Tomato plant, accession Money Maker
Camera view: horizontal (90 deg, fisheye); turntable rotation: 300 degrees
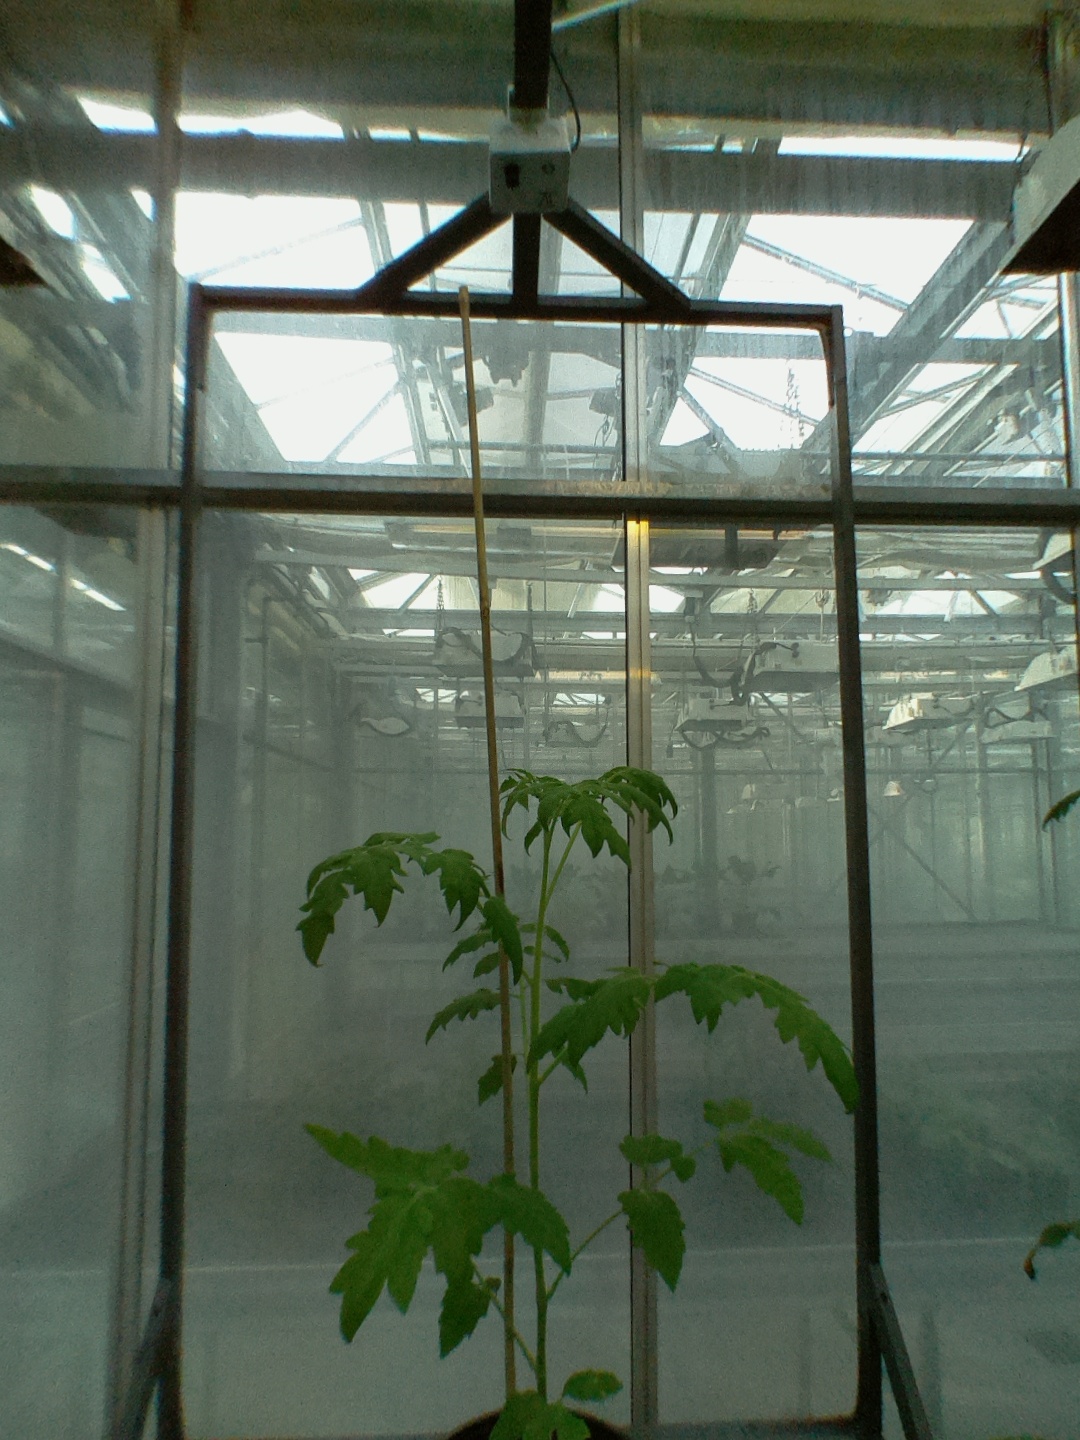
BBCH growth stage 15: 10 of true leaves visible